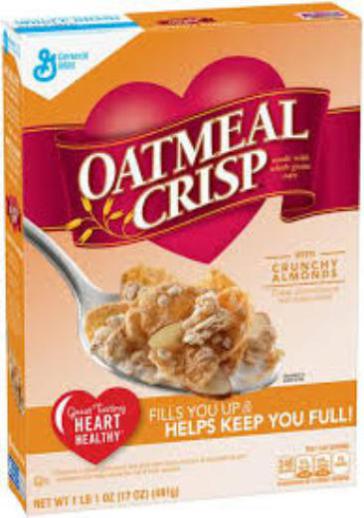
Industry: Food